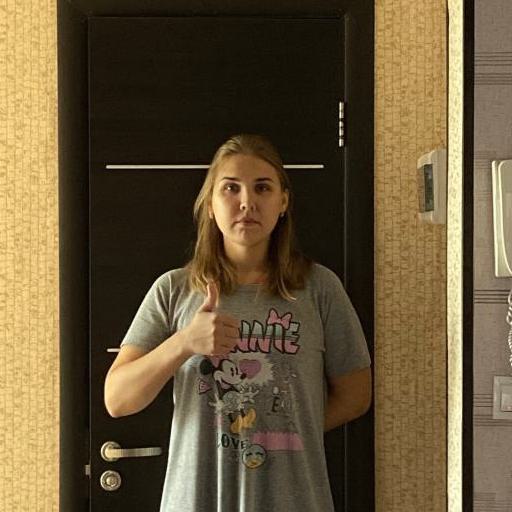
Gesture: like